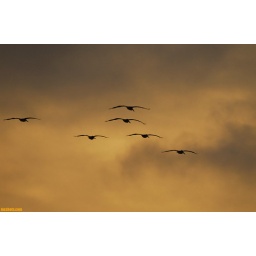
pelicans flying up in the clouds